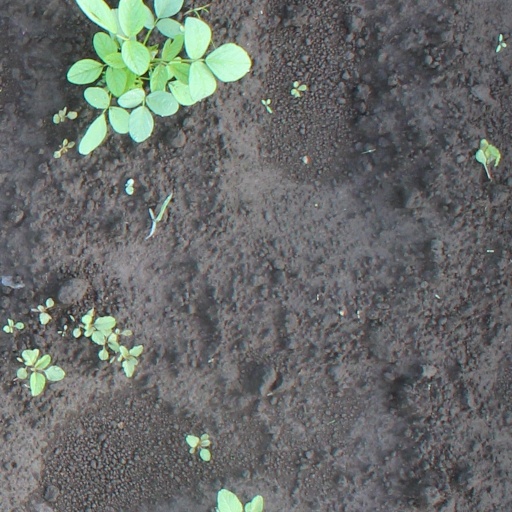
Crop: soybean